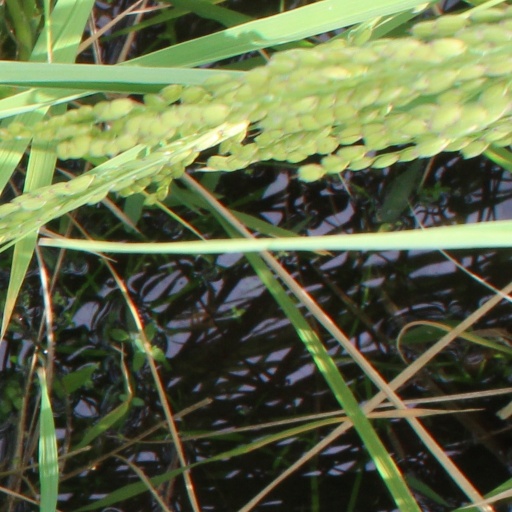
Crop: rice